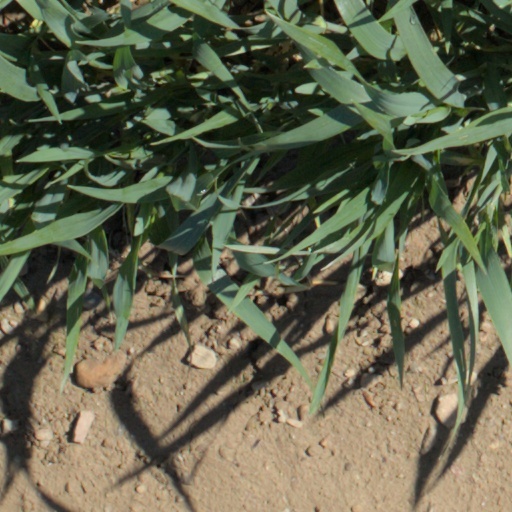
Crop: wheat